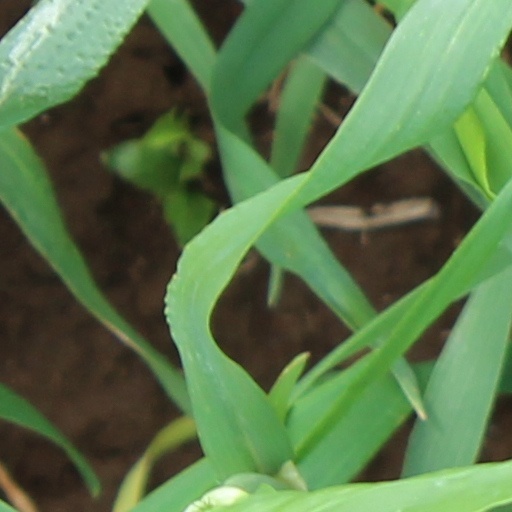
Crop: wheat